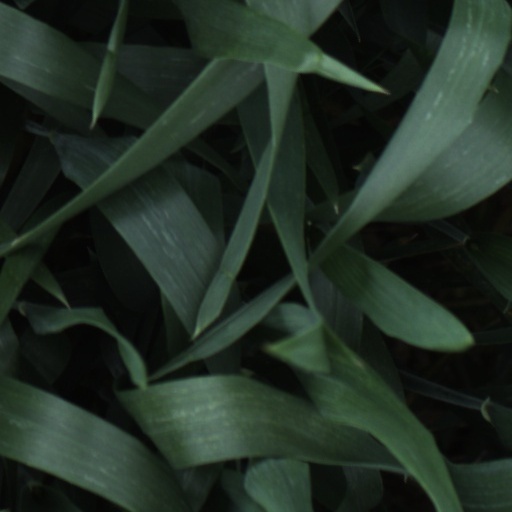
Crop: wheat